History of the oil shale industry in the United States

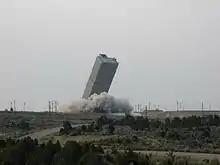
The shaft house of the former Occidental-Tenneco Cathedral Bluffs project was demolished in 2002 (BLM)

TOSCO (standing for The Oil Shale Corporation) developed its own retorting process, and in 1963 formed the Colony Development Co. to build and test a 1,000-ton per day processing plant on Parachute Creek, on a 22-square mile tract of oil shale. Colony Development was a consortium of TOSCO, Cleveland-Cliffs Iron Co., and Standard Oil of Ohio (SOHIO). The Colony plant began construction in 1965.